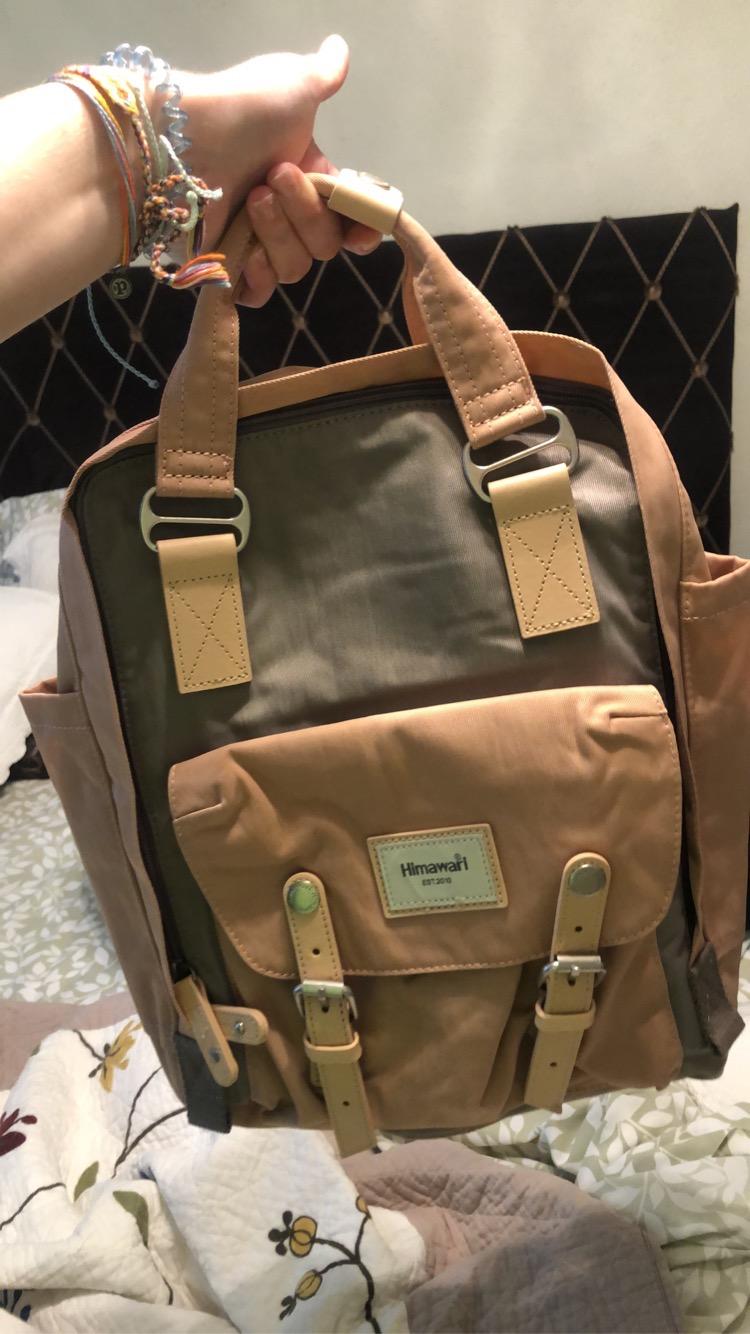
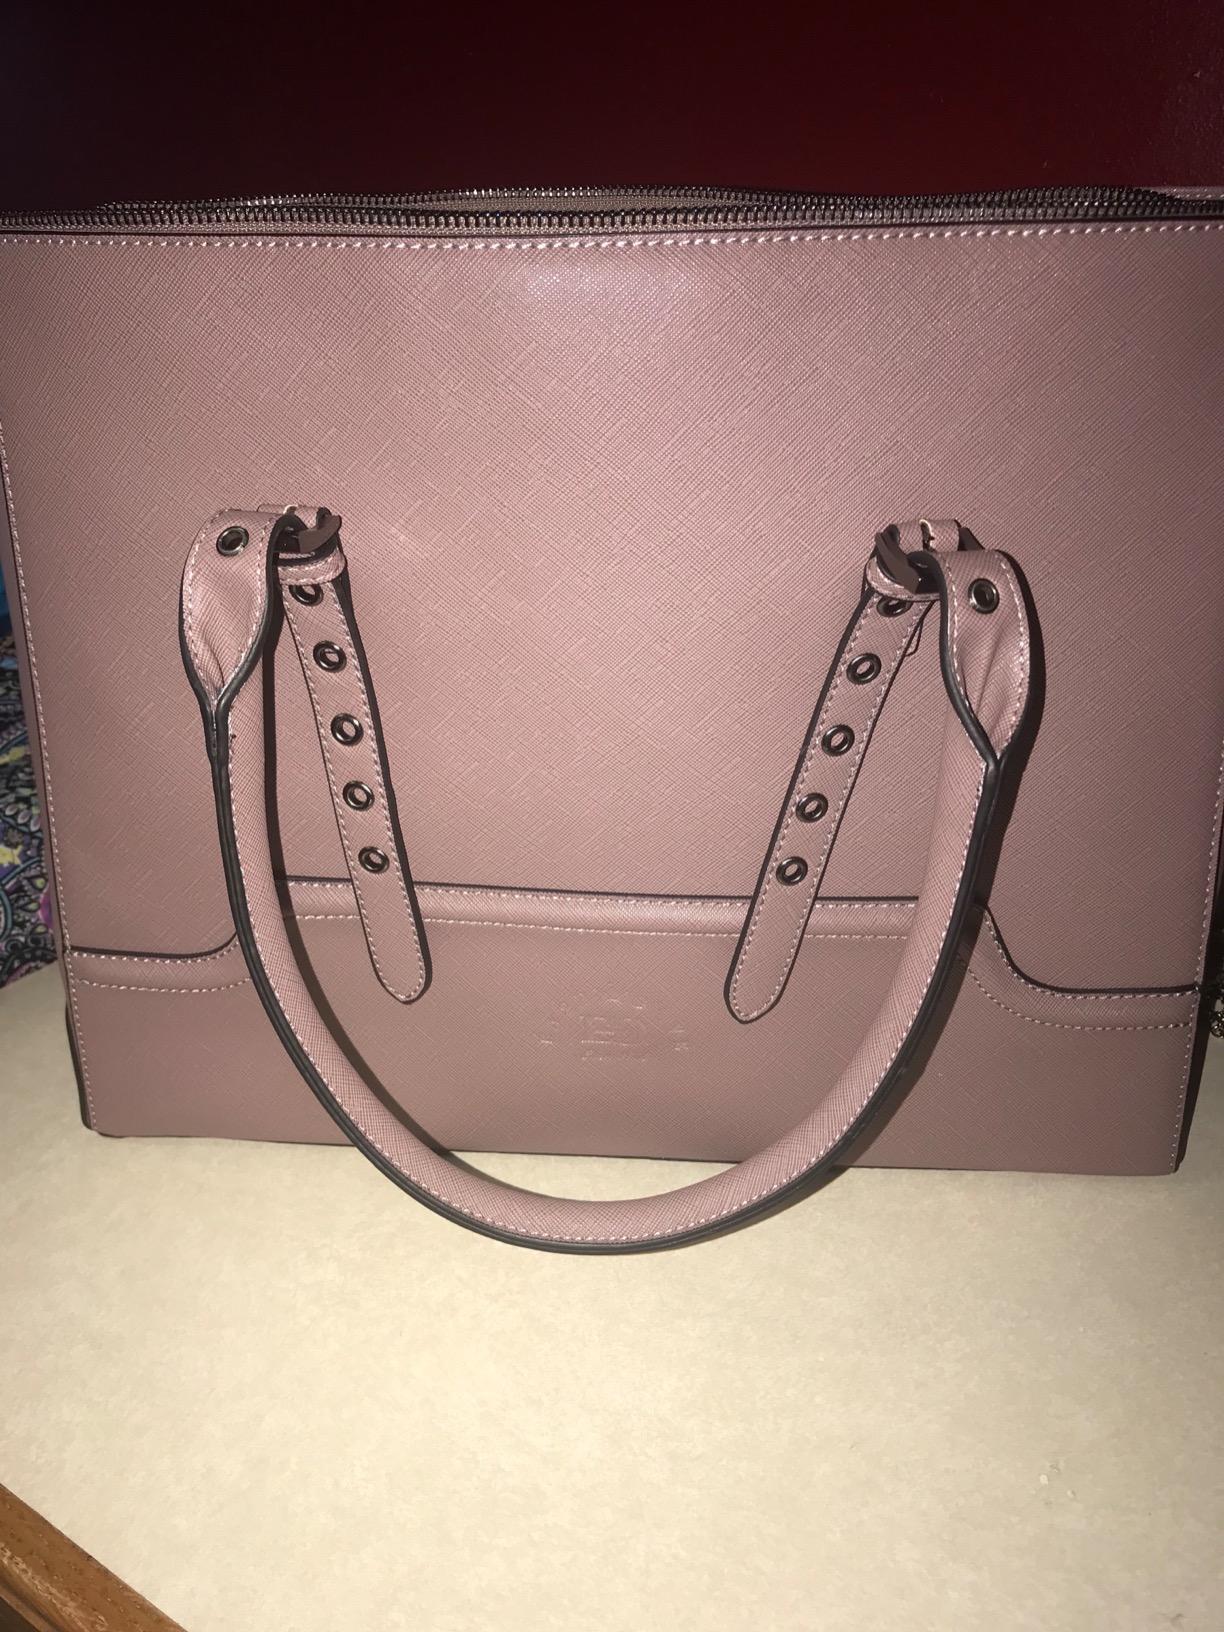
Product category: bag
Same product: no